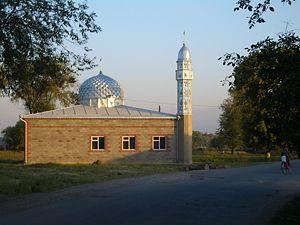
Le district d'Ysik-Ata est un raion de la province de Tchouï dans le nord du Kirghizistan. Son chef-lieu est la ville de Kant, qui lui a donné son nom d'origine. Sa superficie de 2 415 km2 en fait le plus vste de sa province. 132 759 personnes y résidaient en 2009.
Kant est une ville de la province de Tchouï, au Kirghizistan. Sa population s'élevait à 21 589 habitants en 2009.